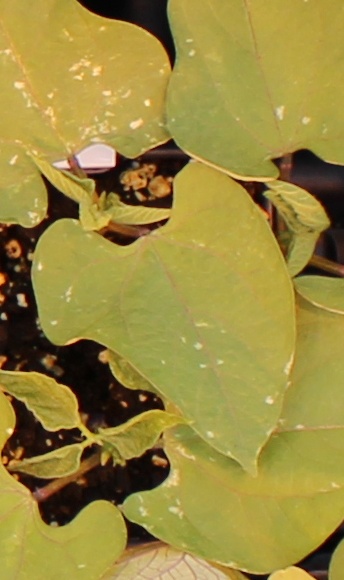
Label: Blackbean